Brookwood Cemetery

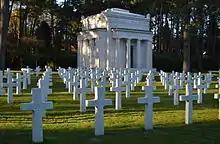
The World War I Brookwood American Cemetery and Memorial, within the grounds of Brookwood Cemetery

This site lies to the west of the civilian cemetery. It contains the graves of 468 American military dead from World War I and commemorates a further 563 with no known grave.